Wilhelm Pieck – Das Leben unseres Präsidenten

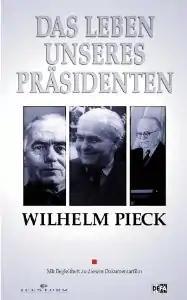
VHS cover

Wilhelm Pieck – Das Leben unseres Präsidenten (Wilhelm Pieck: the Life of Our President) is a 1952 East German documentary film directed by Andrew Thorndike about the life of GDR President Wilhelm Pieck. It opened on 2 January 1952 in the cinemas of East Germany and East Berlin. The film consists mainly of still images illustrating Pieck's life and related German history. There are only a few motion picture sequences, for example Lenin's funeral and the post-1945 period.